James Kaye

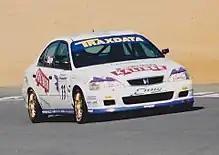
Kaye driving the Barwell Motorsport Honda Accord at Brands Hatch during the 2000 British Touring Car Championship season.

After racing in the British National Production Saloon Championship with several championship in the late 80s and early 90s, he entered the BTCC as an independent in 1992, winning the independent title in his Toyota, and again in 1994. In 1993 he raced a semi-works Toyota for the Park Lane Racing team, ineligible for the Total Cup for Independents. In 1995 he was hired by Honda for their BTCC programme, racing there for 2 seasons.